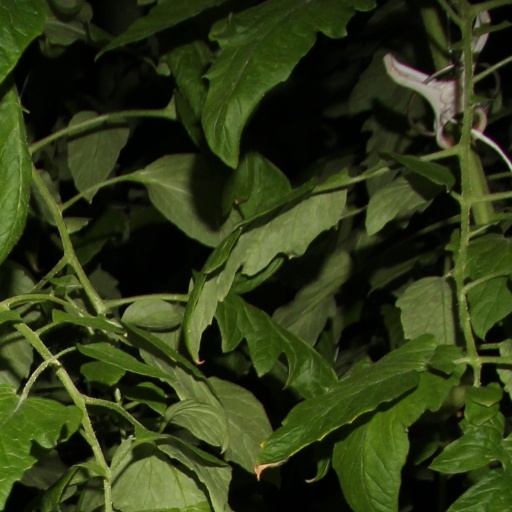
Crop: tomato